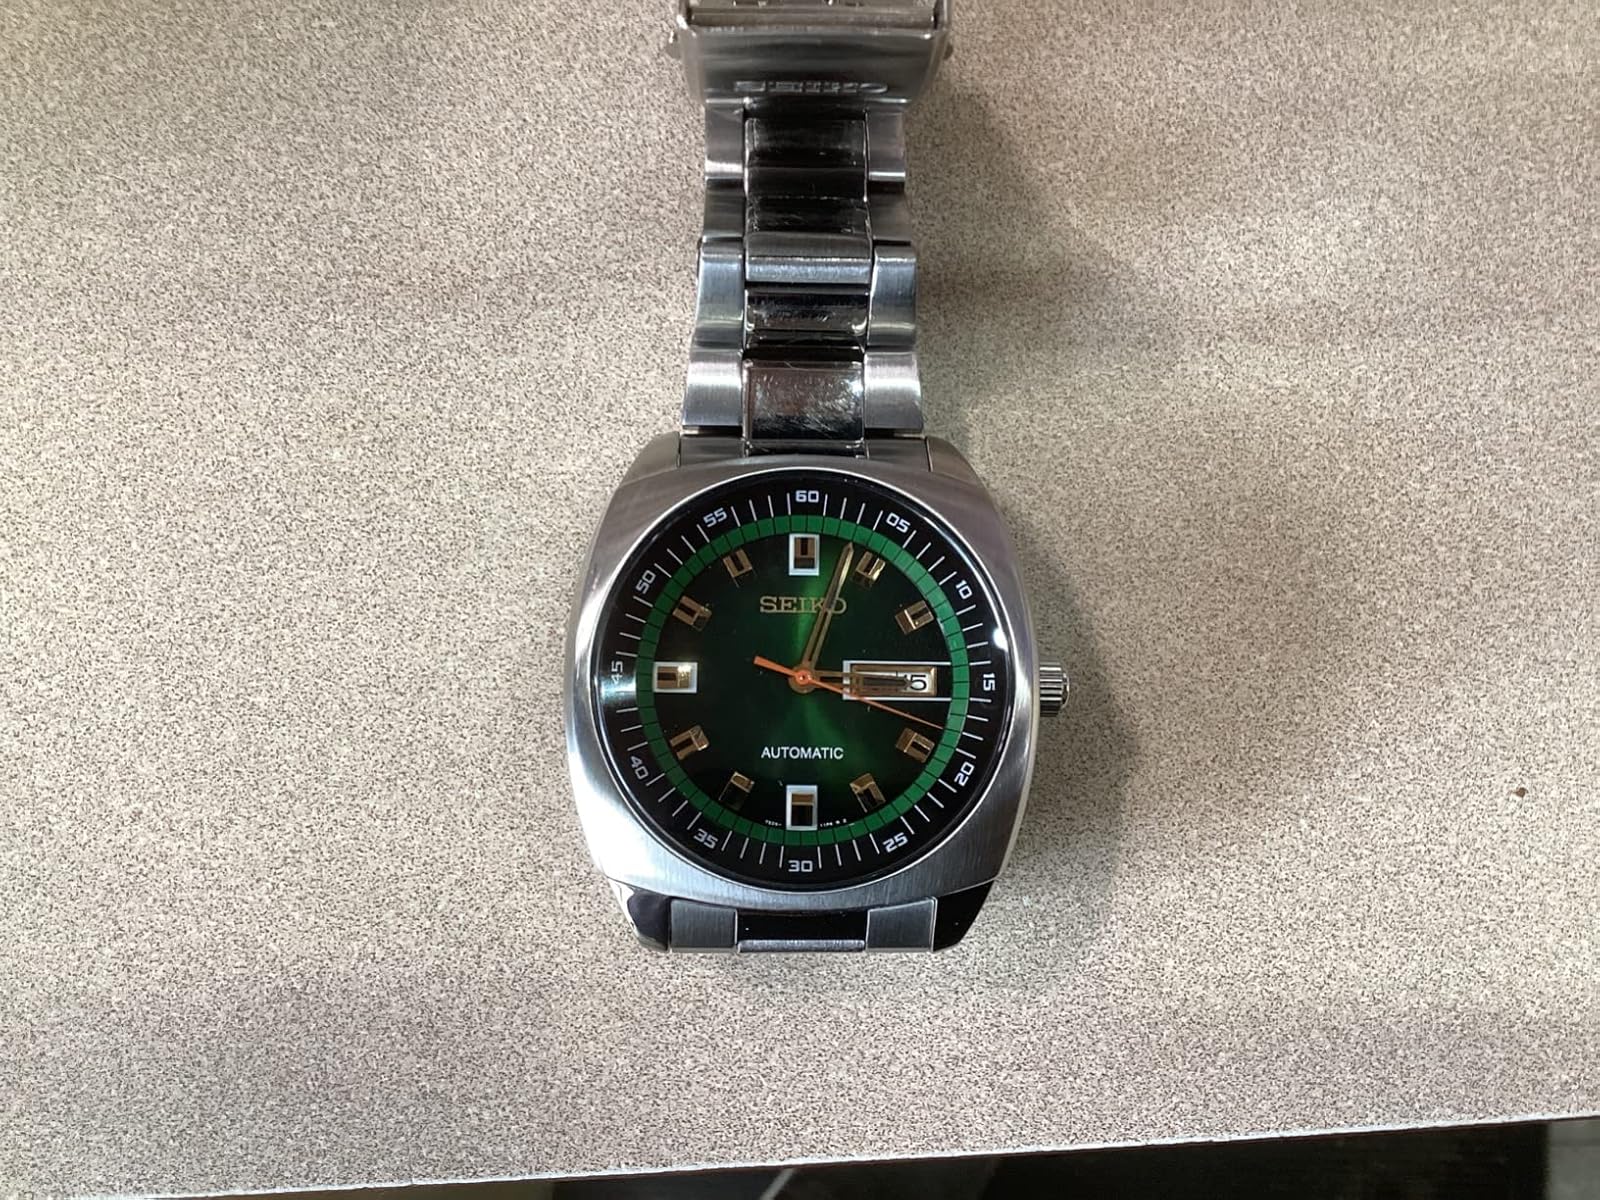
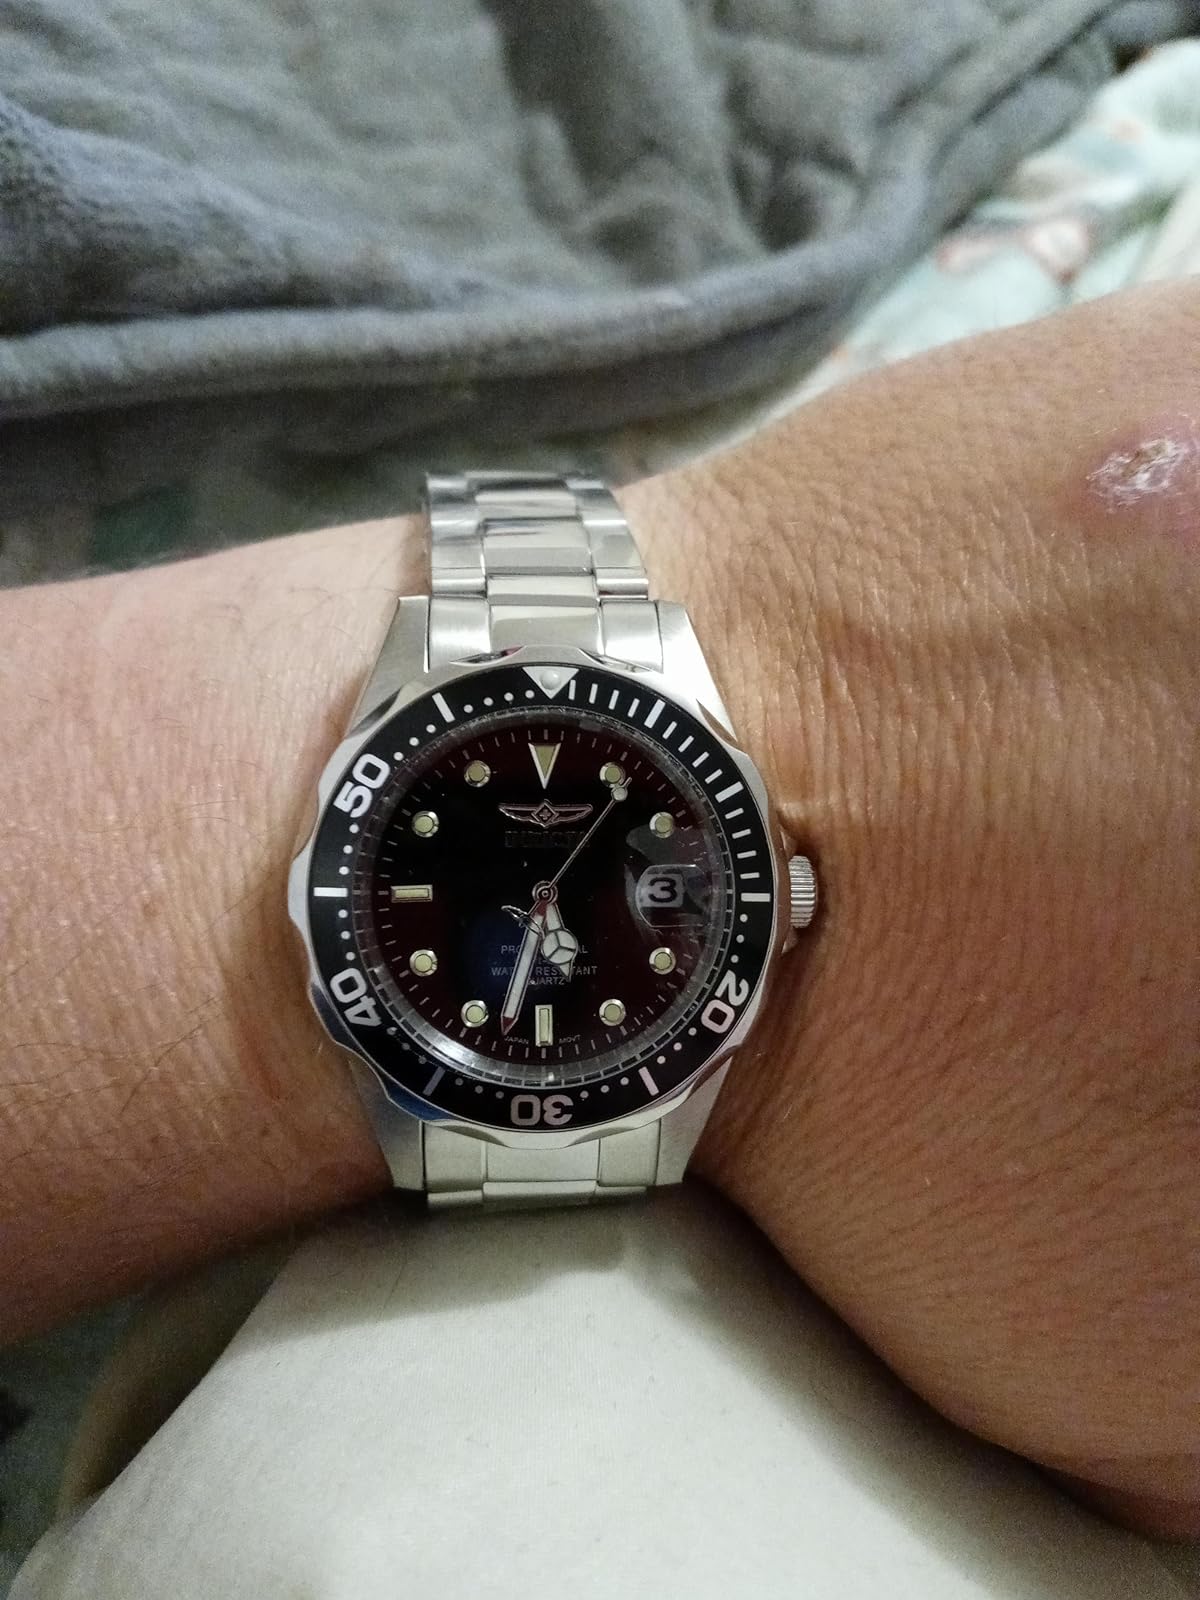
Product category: accessories_watch
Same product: no